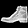
Label: Ankle boot